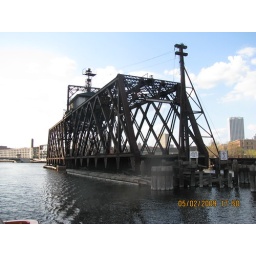
Old swing span in the middle of the river.Taken on our boat tour.